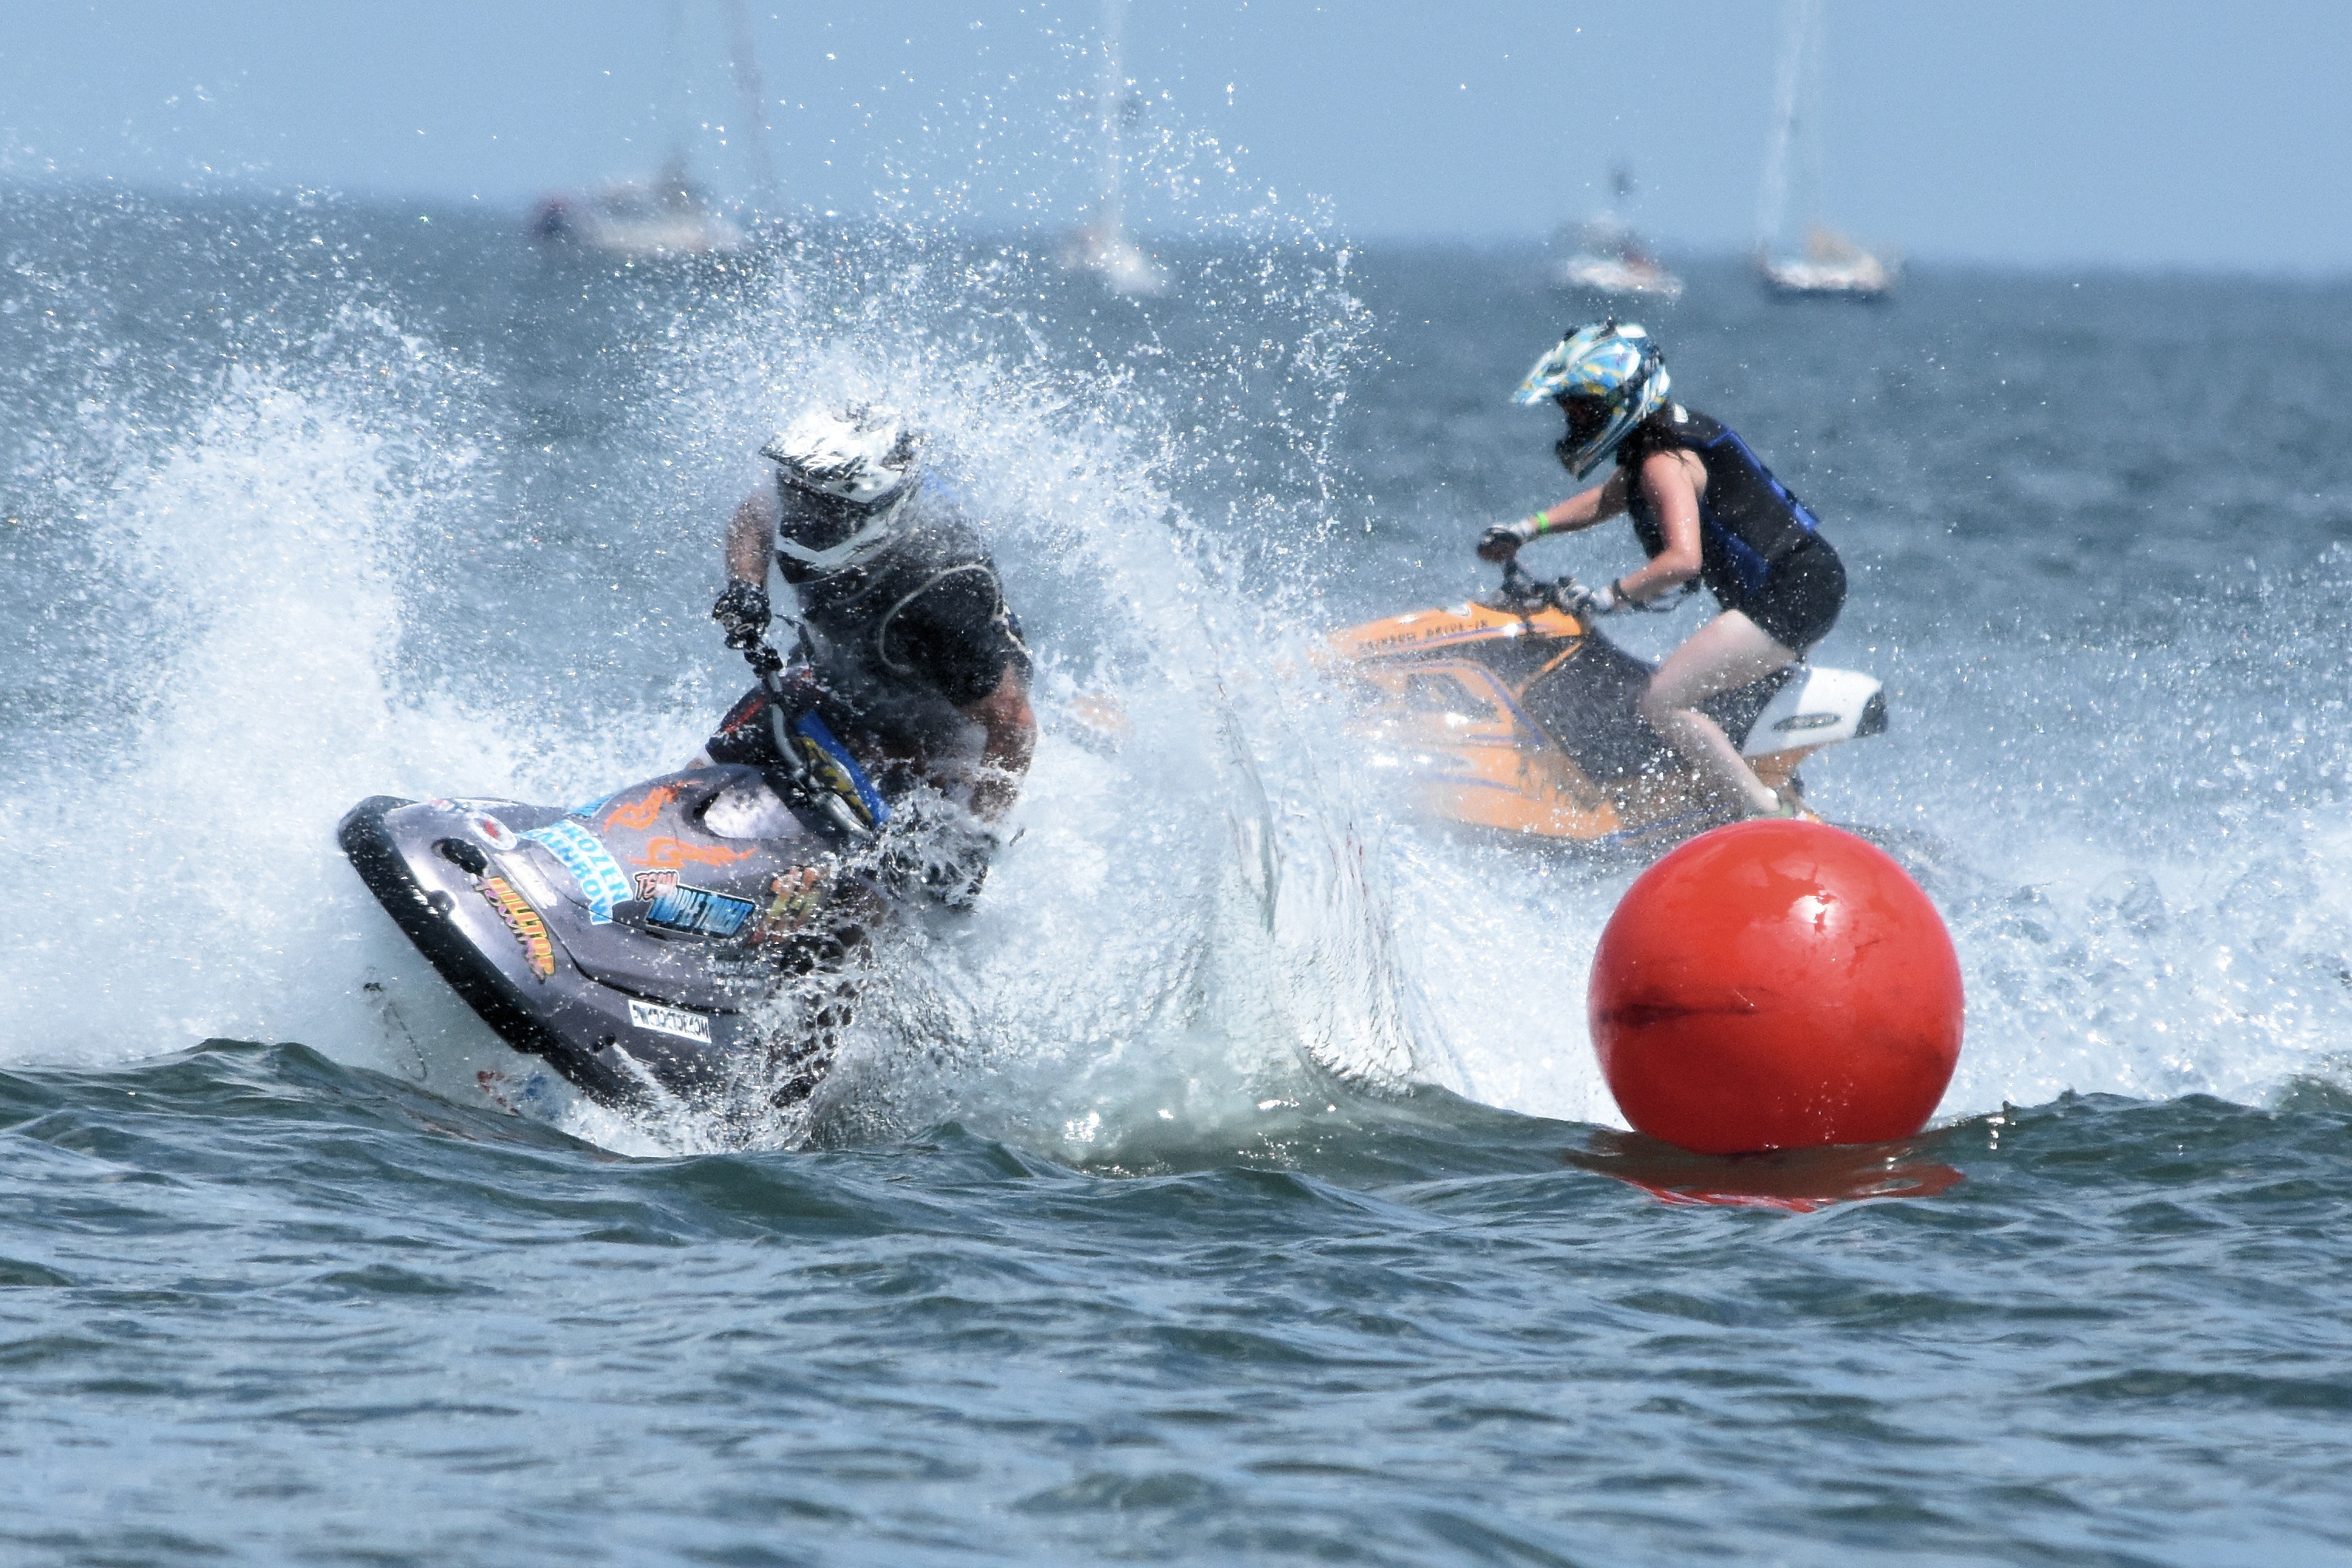
sea, wave, recreation, vehicle, sailing, extreme sport, sports, boating, watercraft, motorsport, water sport, jet ski, outdoor recreation, powerboating, personal water craft